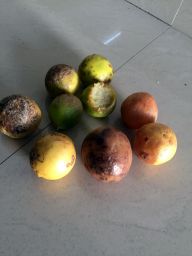
Fruit: Lime
Quality: Bad